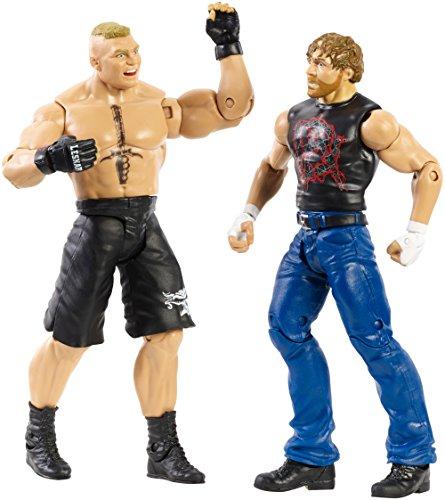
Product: WWE Dean Ambrose & Brock Lesnar Action Seried 43 B Figures, 2 Pack
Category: Toys & Games | Toy Figures & Playsets | Action Figures
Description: Get the entire collection and host your own high thrills WWE action battles right out of the pack.
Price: $69.99
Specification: ProductDimensions:2.1x10.5x11inches|ItemWeight:10.4ounces|ShippingWeight:10.4ounces(Viewshippingratesandpolicies)|DomesticShipping:ItemcanbeshippedwithinU.S.|InternationalShipping:ThisitemcanbeshippedtoselectcountriesoutsideoftheU.S.LearnMore|ASIN:B01IY0109M|Itemmodelnumber:FCH36|Manufacturerrecommendedage:6-10years